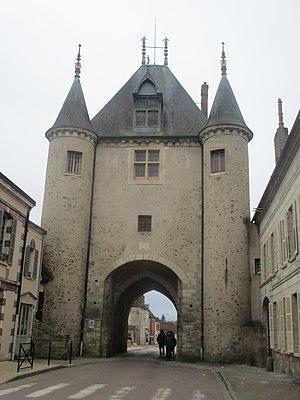
Porte de Joigny à Villeneuve-sur-Yonne.
Berthold Charles Désiré Mahn, né à Villeneuve-sur-Yonne le 25 décembre 1881 et mort dans la même ville le 1ᵉʳ avril 1975, est un artiste peintre, dessinateur, lithographe et illustrateur français.